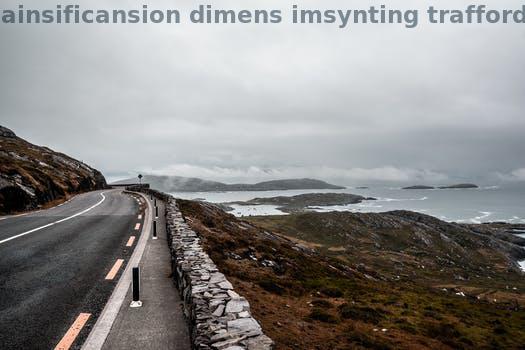
Label: Watermark